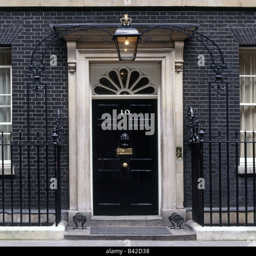
door to official residence of the prime minister